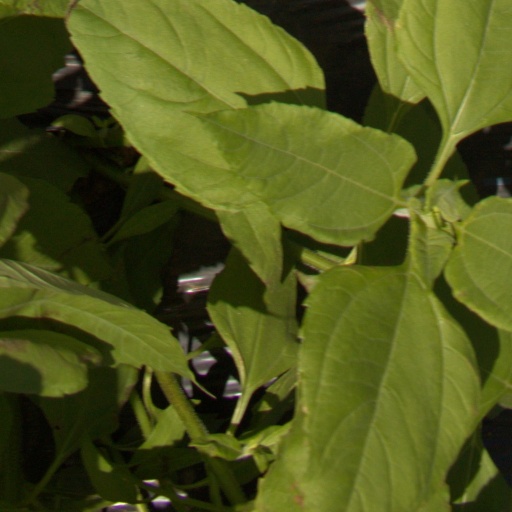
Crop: Jerusalem artichoke